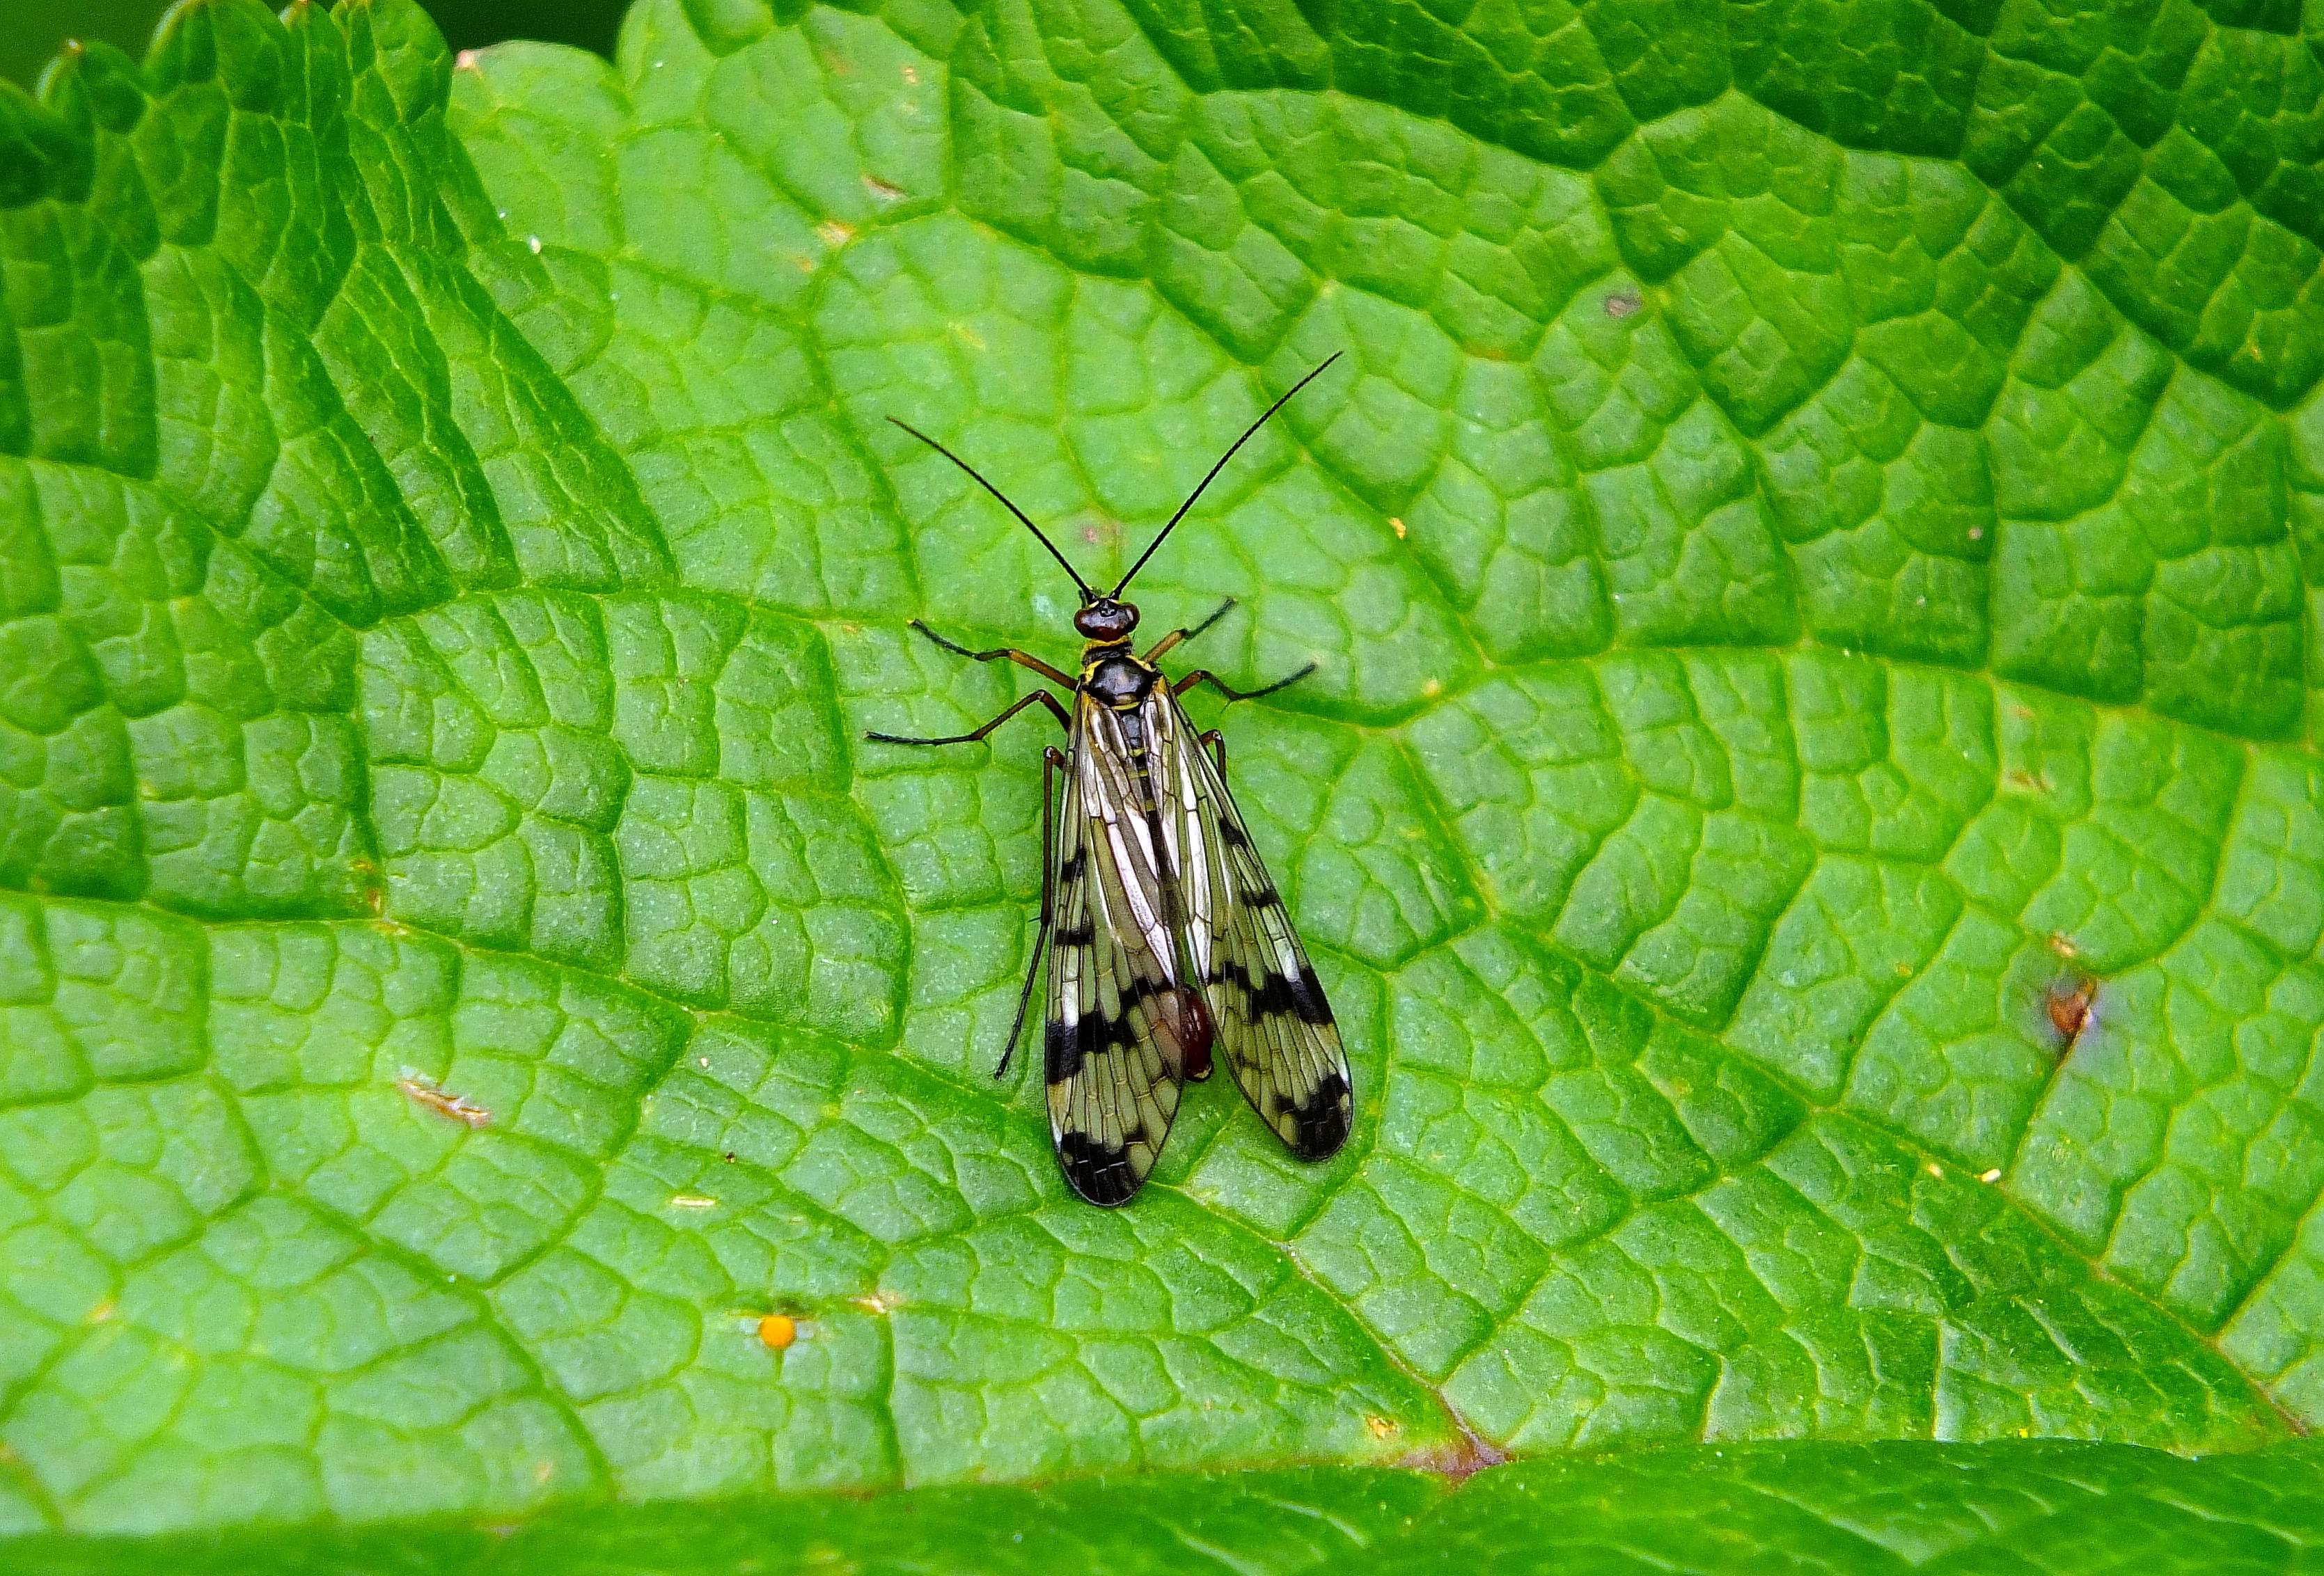
nature, leaf, flower, green, insect, macro, fauna, invertebrate, close up, animals, naturaleza, beetle, weevil, ggl1, gaby1, animales, fujifilmxs1, macro photography, arthropod, leaf beetle, true bugs